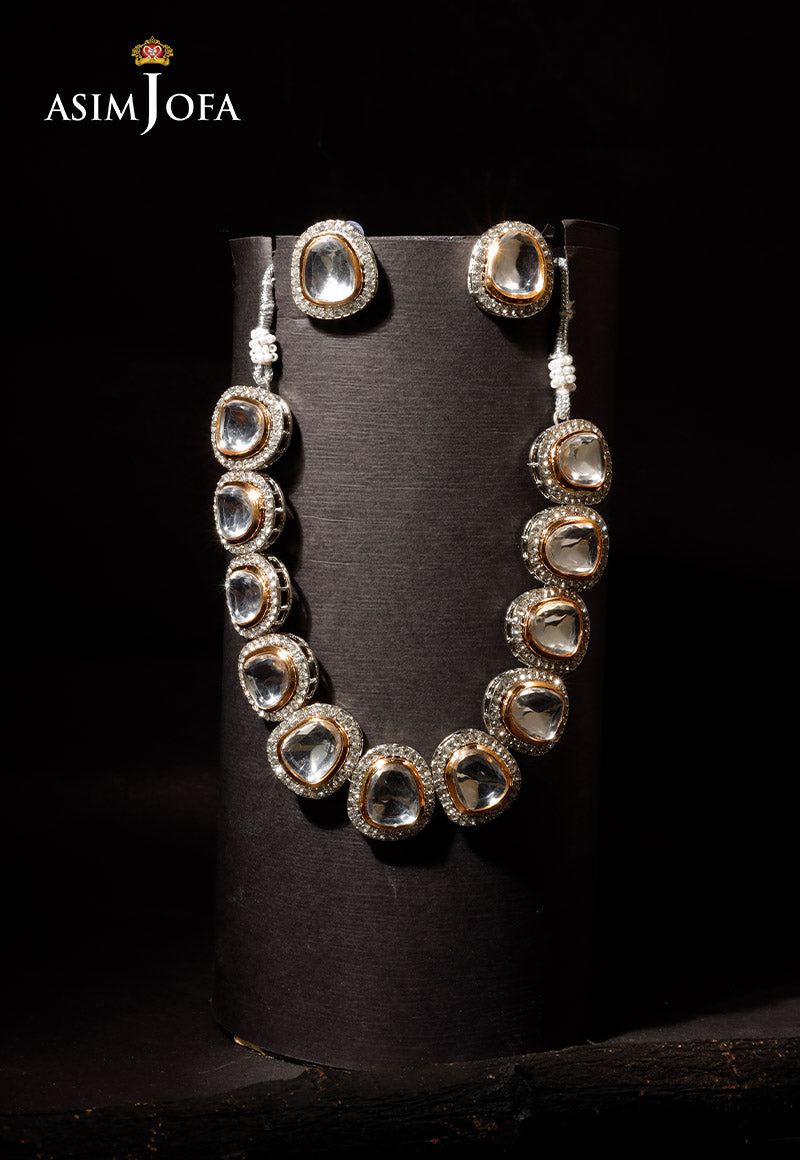
silver gold necklace set